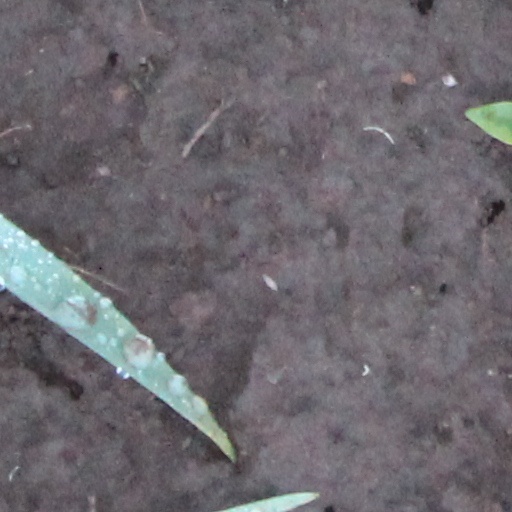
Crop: wheat